List of Air Service American Expeditionary Force aerodromes in France

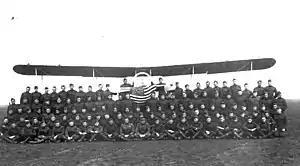
8th Aero Squadron (Observation), Saizerais Aerodrome, France, 11 November 1918

After assignment, the Air Service's deployed units operated from grass aerodromes, at first using airfields already built by the French "Aéronautique Militaire", then from new aerodromes purposely built for the American forces. The exact location of many of these aerodromes is no longer certain as many archives have since disappeared, and as the facilities were only temporary, most of the traces have long vanished through ploughing.